Kashima Soccer Stadium Station

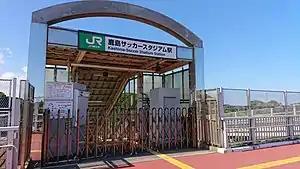
Entrance of the station in August 2021

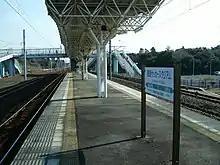
Platform

, referred to as Kashima-Soccer Stadium Station by JR East, is a joint-use junction passenger railway station in the city of Kashima, Ibaraki Prefecture, Japan, operated by the East Japan Railway Company (JR East) and the third sector Kashima Rinkai Railway. The station premises are managed by JR East. The station is open to passengers only when there is a football match at the nearby Kashima Soccer Stadium. The station is also a freight depot for the freight-only Kashima Rinkō Line to the Okunoyahama Freight Terminal.